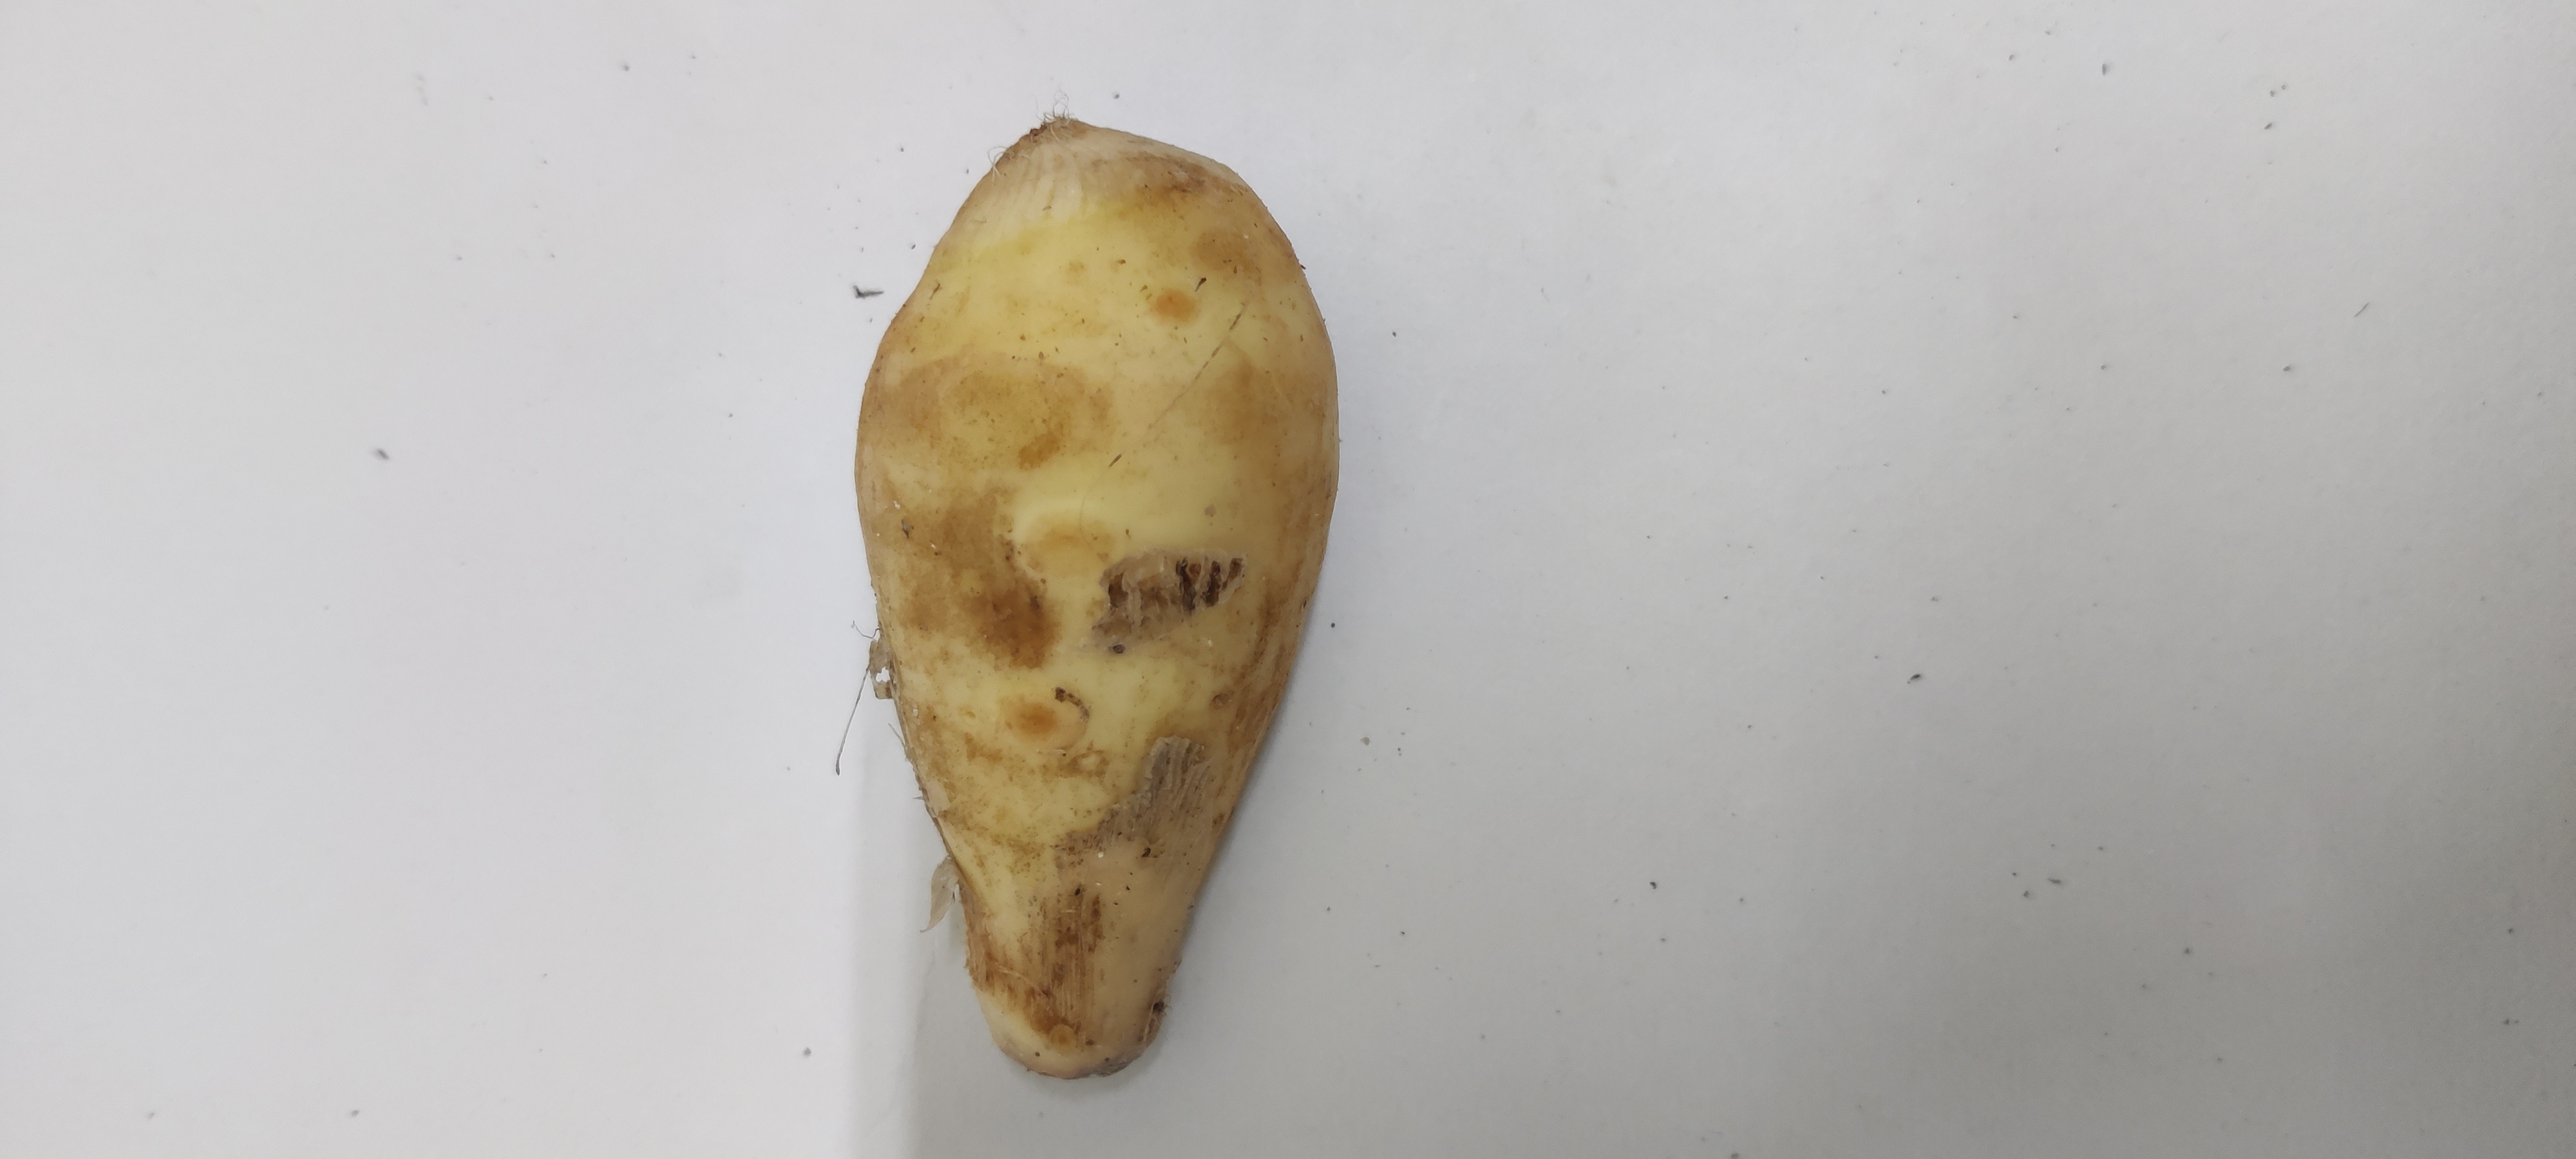
Crop: Taro root
Condition: Fresh